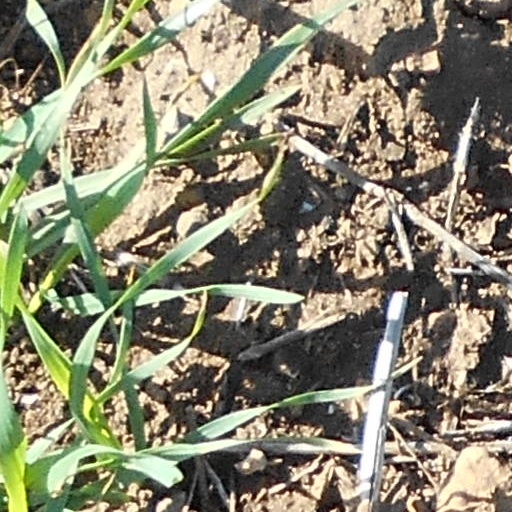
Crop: wheat